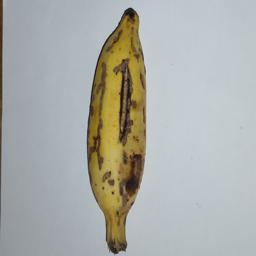
Banana variety: Champa Kola